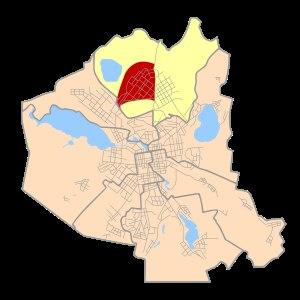
Ouralmach est une importante usine de constructions mécaniques située à Iekaterinbourg, en Russie. Ouralmach est l'acronyme russe de Usine de constructions mécaniques lourdes de l'Oural. L'usine est également connue sous les noms de Ouralmachzavod et UZTM.